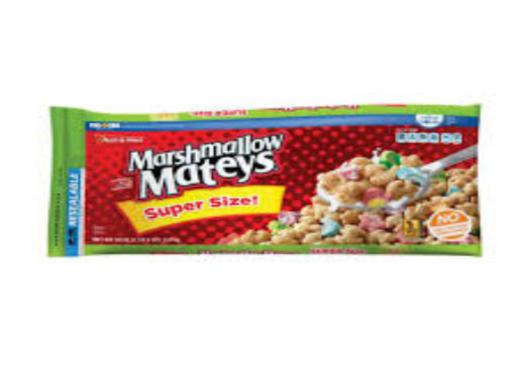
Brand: marshmallow mateys
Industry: Food